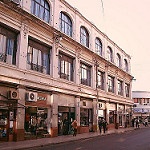
Label: street